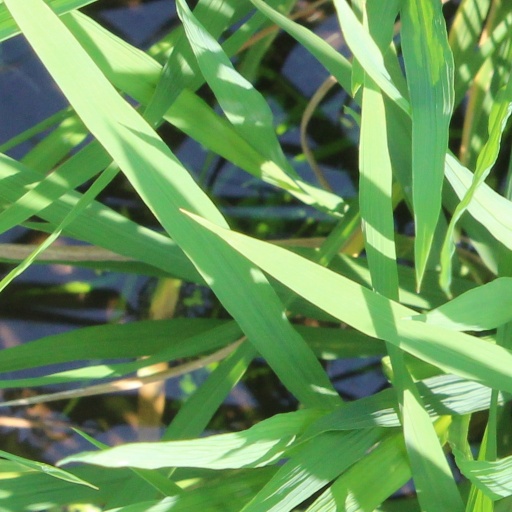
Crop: rice